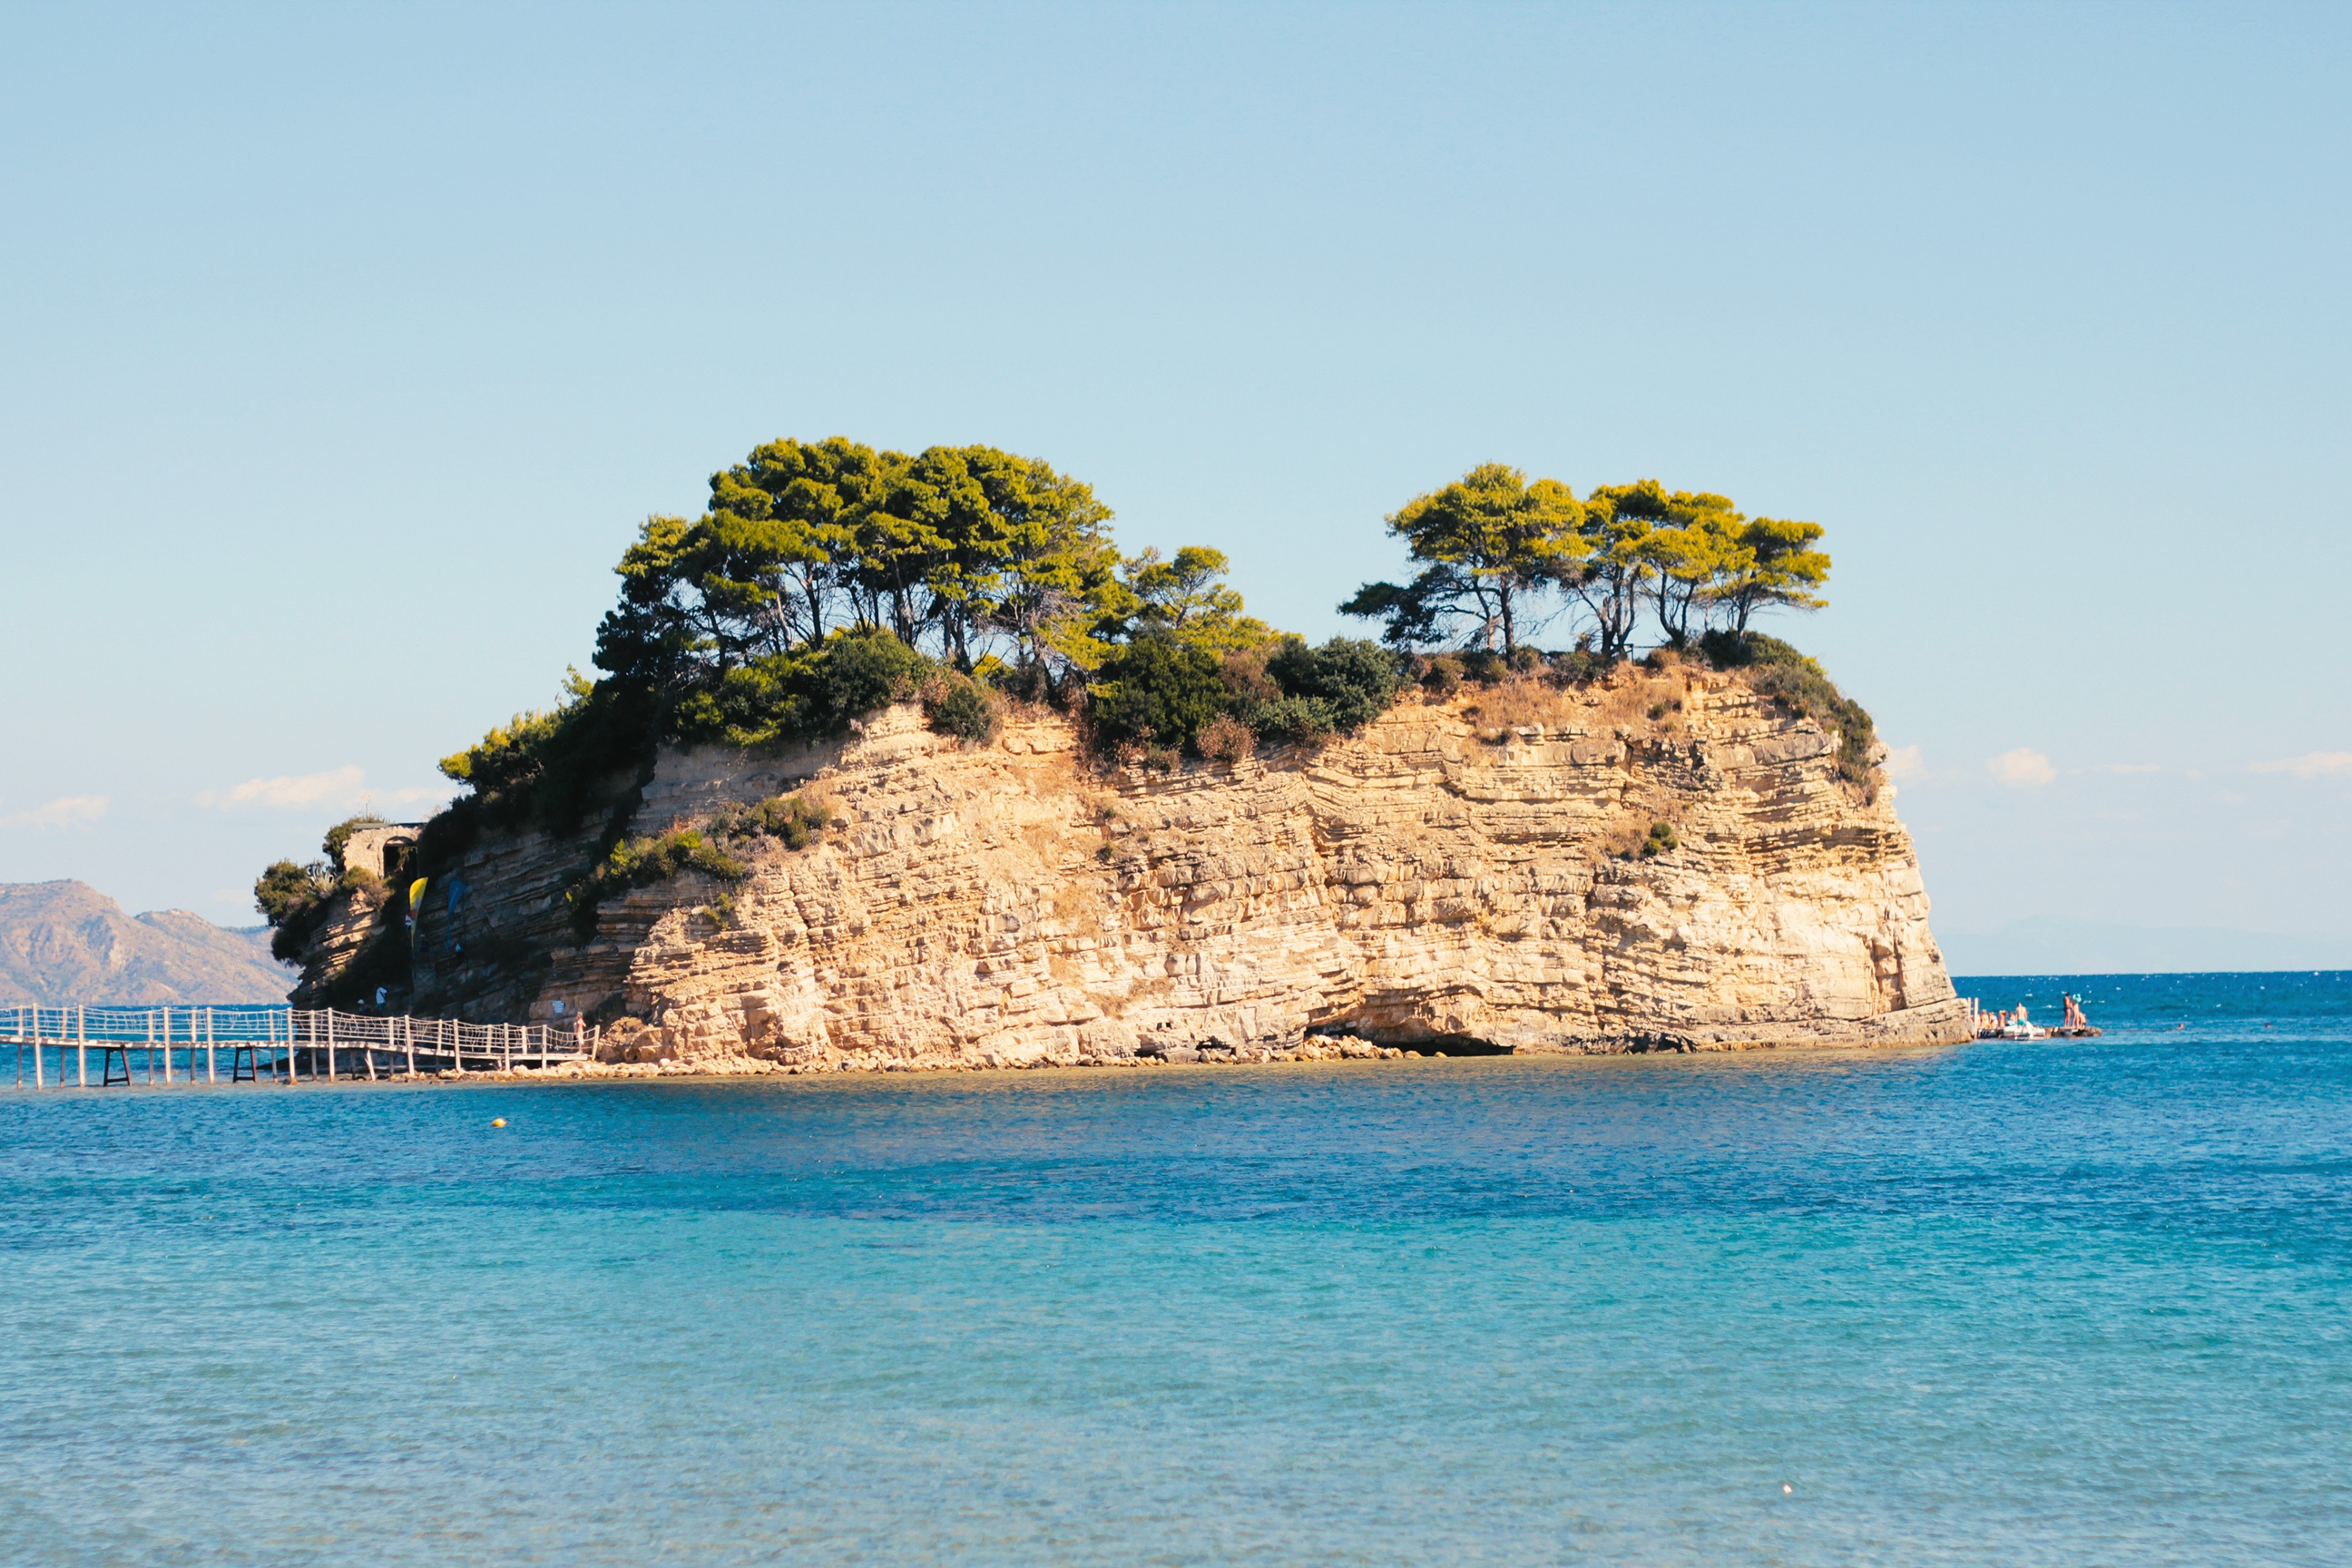
beach, sea, coast, rock, ocean, shore, summer, vacation, cliff, cove, holiday, bay, island, stack, terrain, body of water, excursion, greece, caribbean, tropics, cape, islet, zante, zakynthos, landform, greek island, arecales